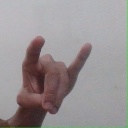
अक्षर: च